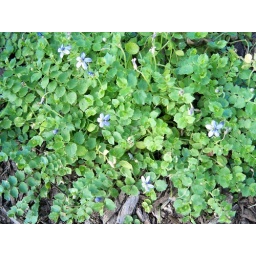
The blue color of the flower shows up better in this pic.